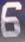
Number: 6